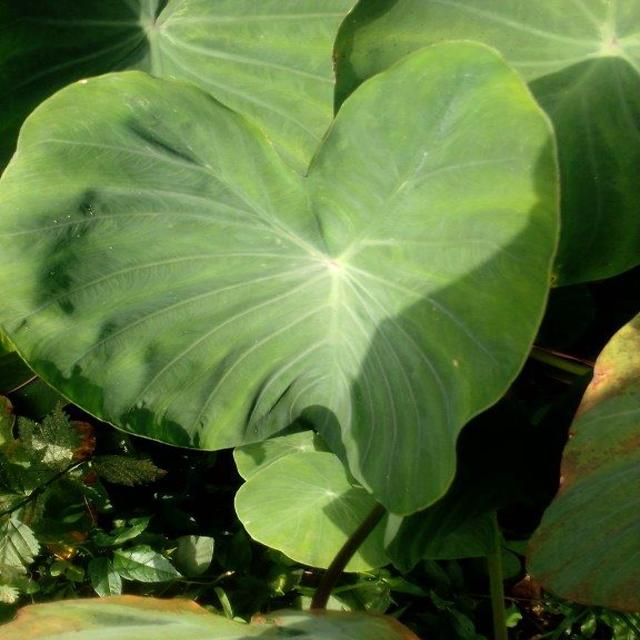
Label: Healthy